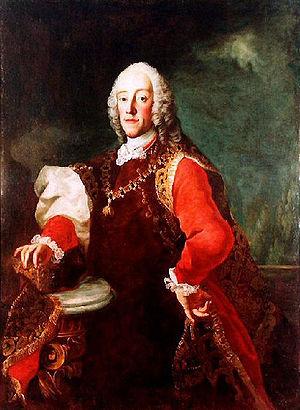
Joseph Iᵉʳ Adam Jean Népomucène François de Paule Joachim Jude Thaddée Abraham prince de Schwarzenberg, en allemand Joseph I. Adam Johann Nepomuk Franz de Paula de Joachim Judas Thaddäu Abraham Fürst von Schwarzenberg est un prince du Saint-Empire romain germanique et du royaume de Bohême.
La maison de Schwarzenberg est une famille issue de la noblesse franque, aujourd'hui largement implantée en Bohême.